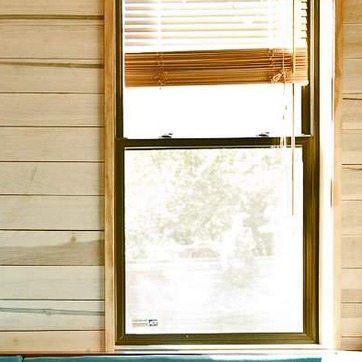
Material: glass